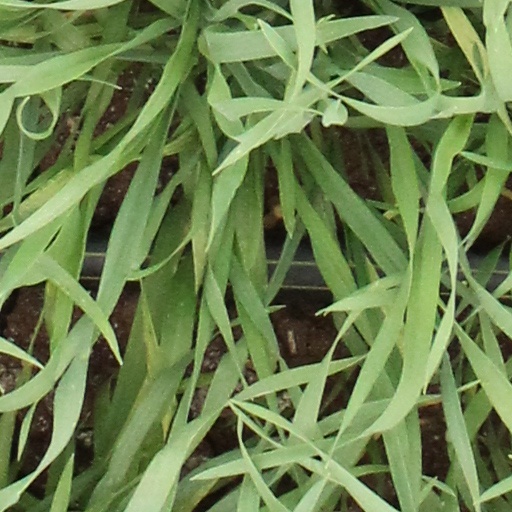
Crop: wheat